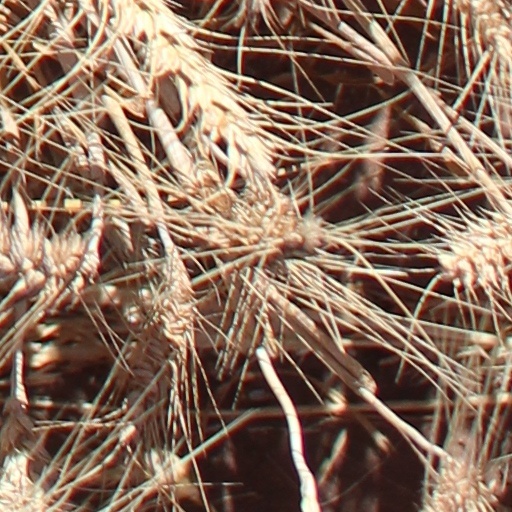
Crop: wheat